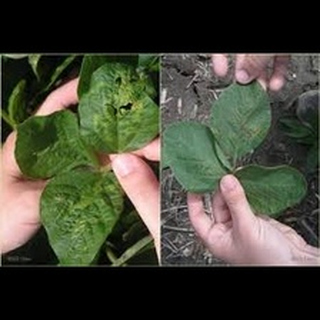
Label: wheat_tan_spot